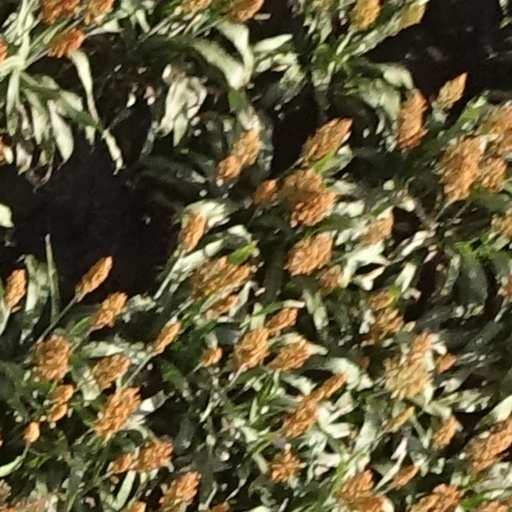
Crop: sorghum